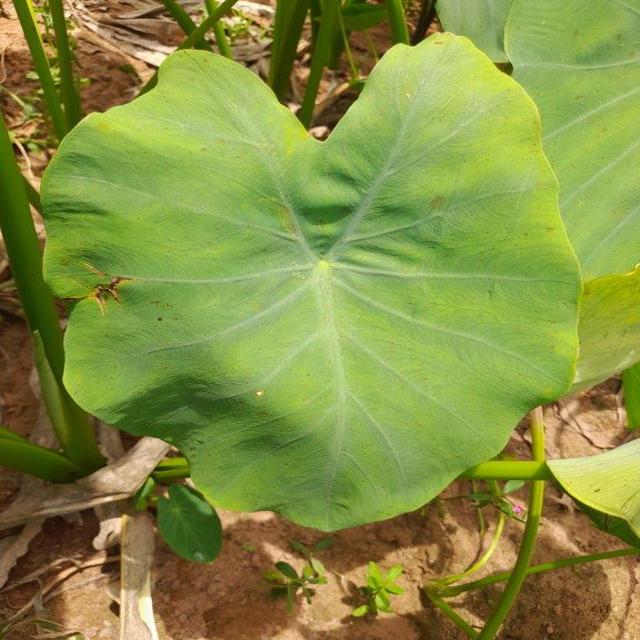
Label: Early_Blight